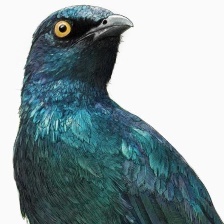
Species: CAPE GLOSSY STARLING
Scientific name: LAMPROTORNIS NITENS